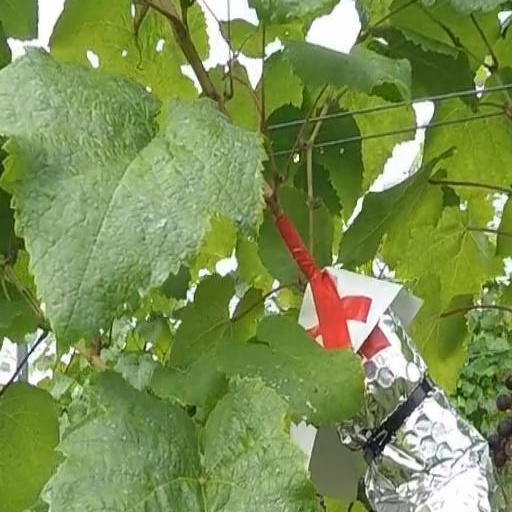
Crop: grape